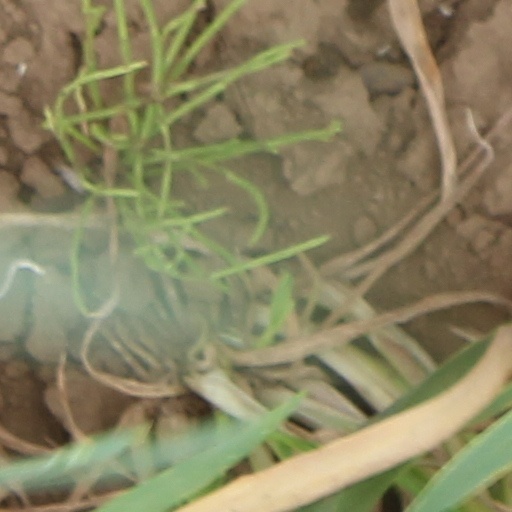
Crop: wheat